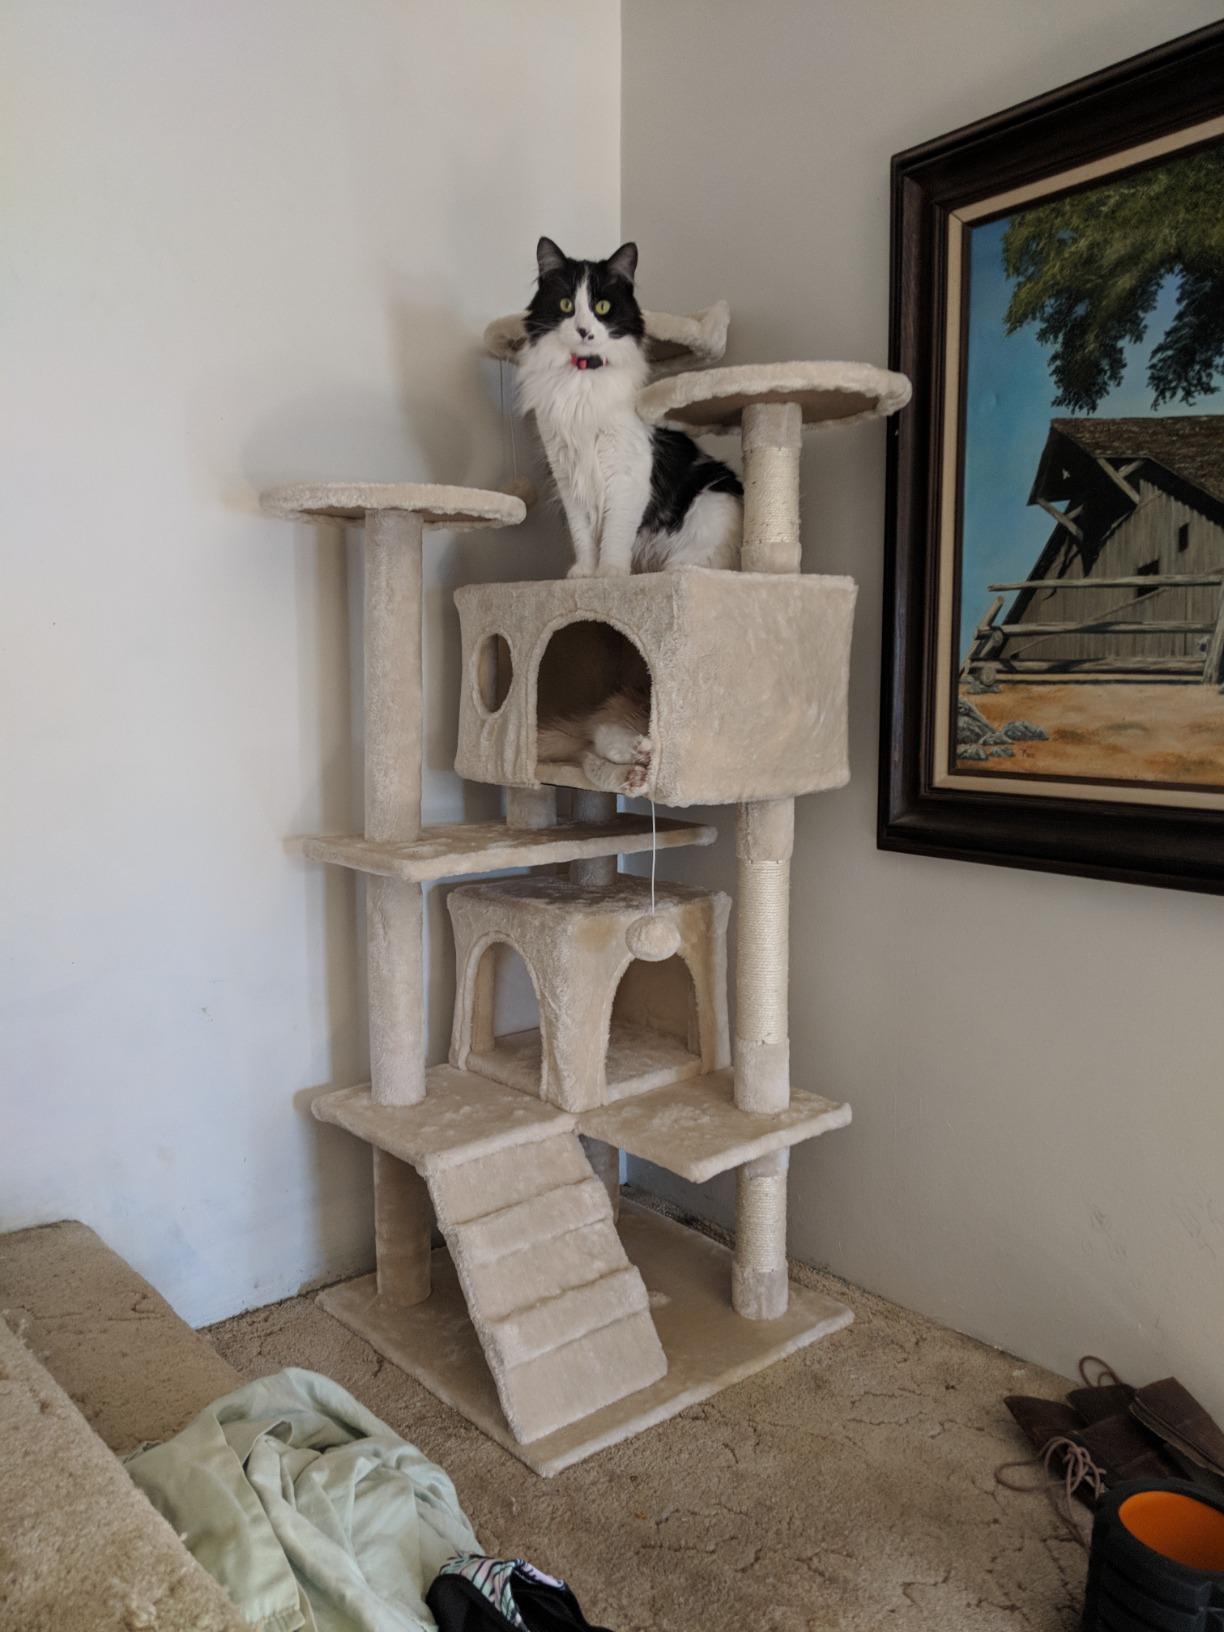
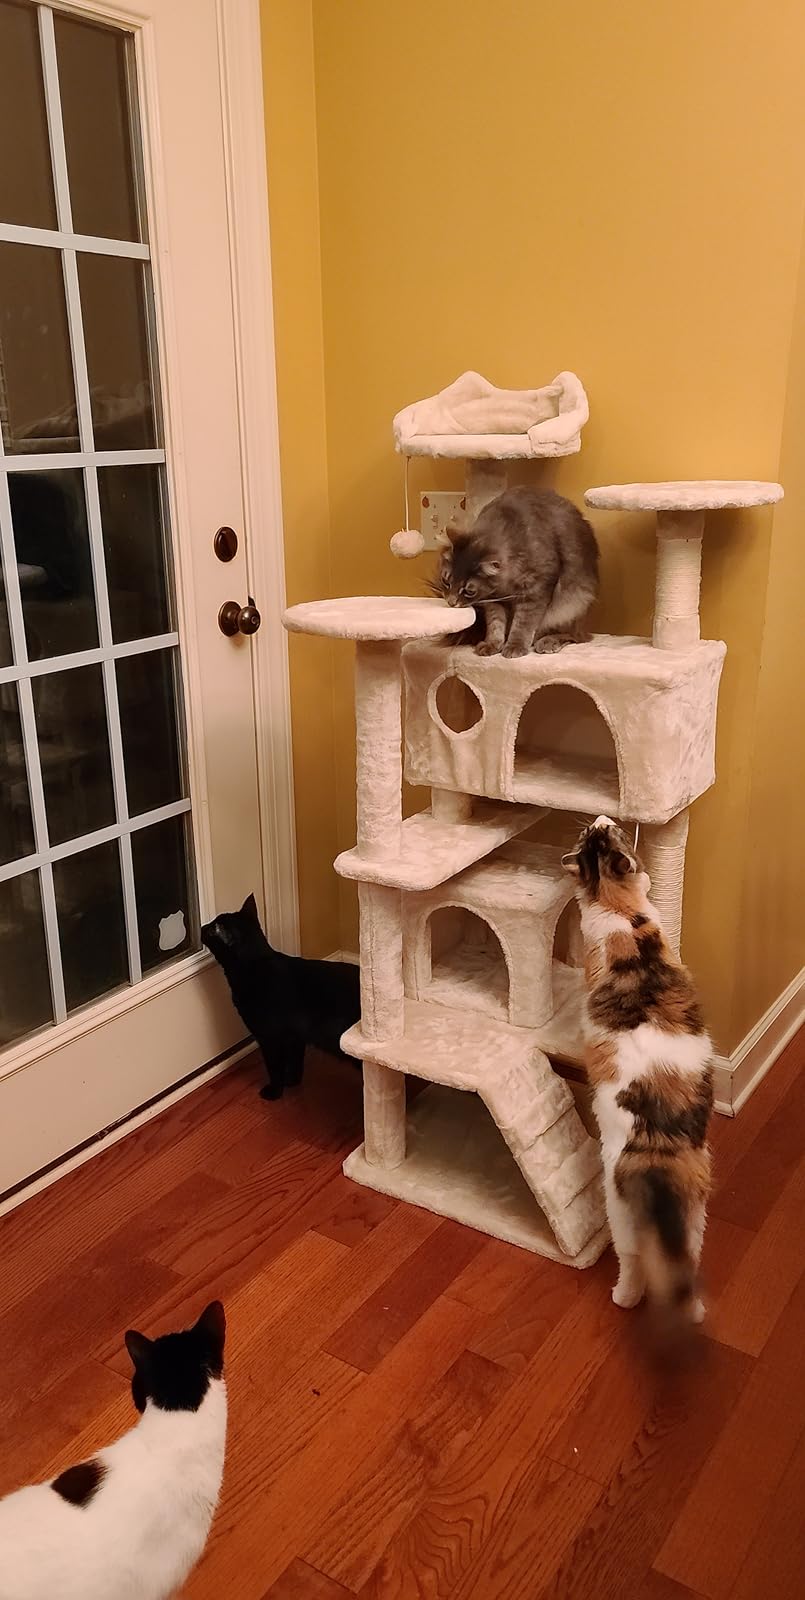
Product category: items_cat tree
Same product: yes